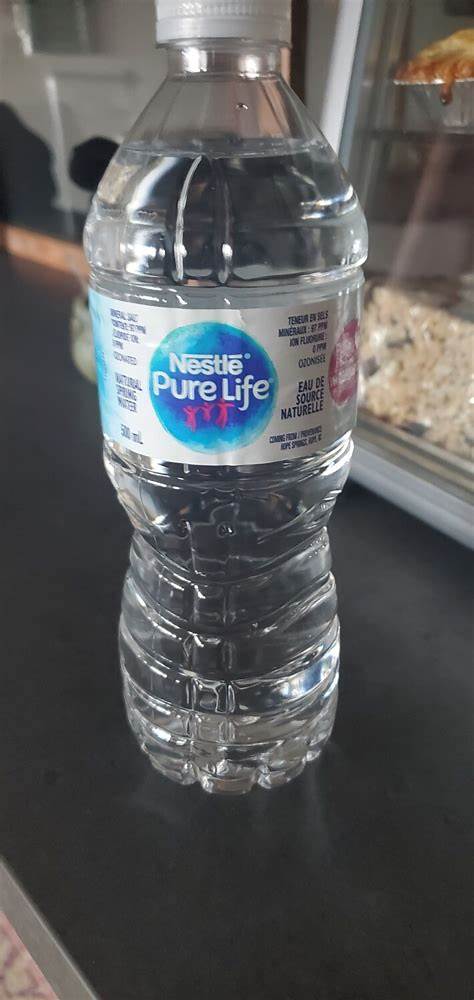
Waste category: plastic